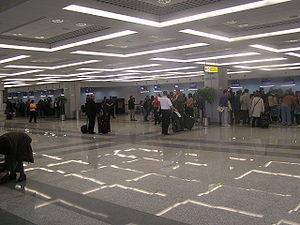
L'aéroport international Nikola Tesla est le principal aéroport de la ville de Belgrade, c'est par ailleurs l'aéroport serbe le plus fréquenté. C'est la principale plate-forme de correspondance de la compagnie Air Serbia.